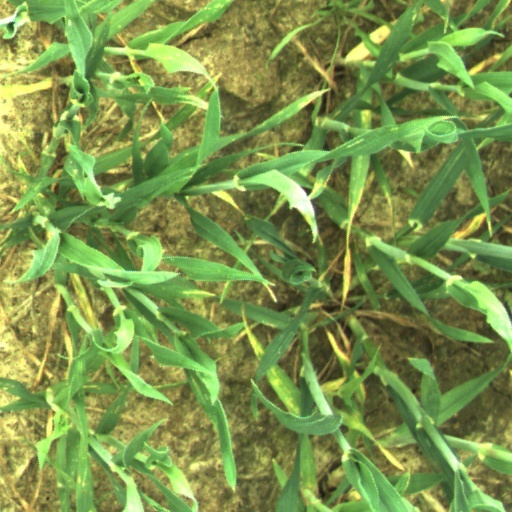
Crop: wheat